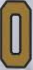
Number: 0